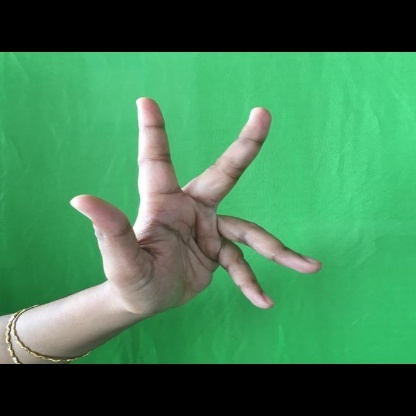
Mudra: Alapadmam